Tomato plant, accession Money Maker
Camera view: vertical (180 deg); turntable rotation: 60 degrees
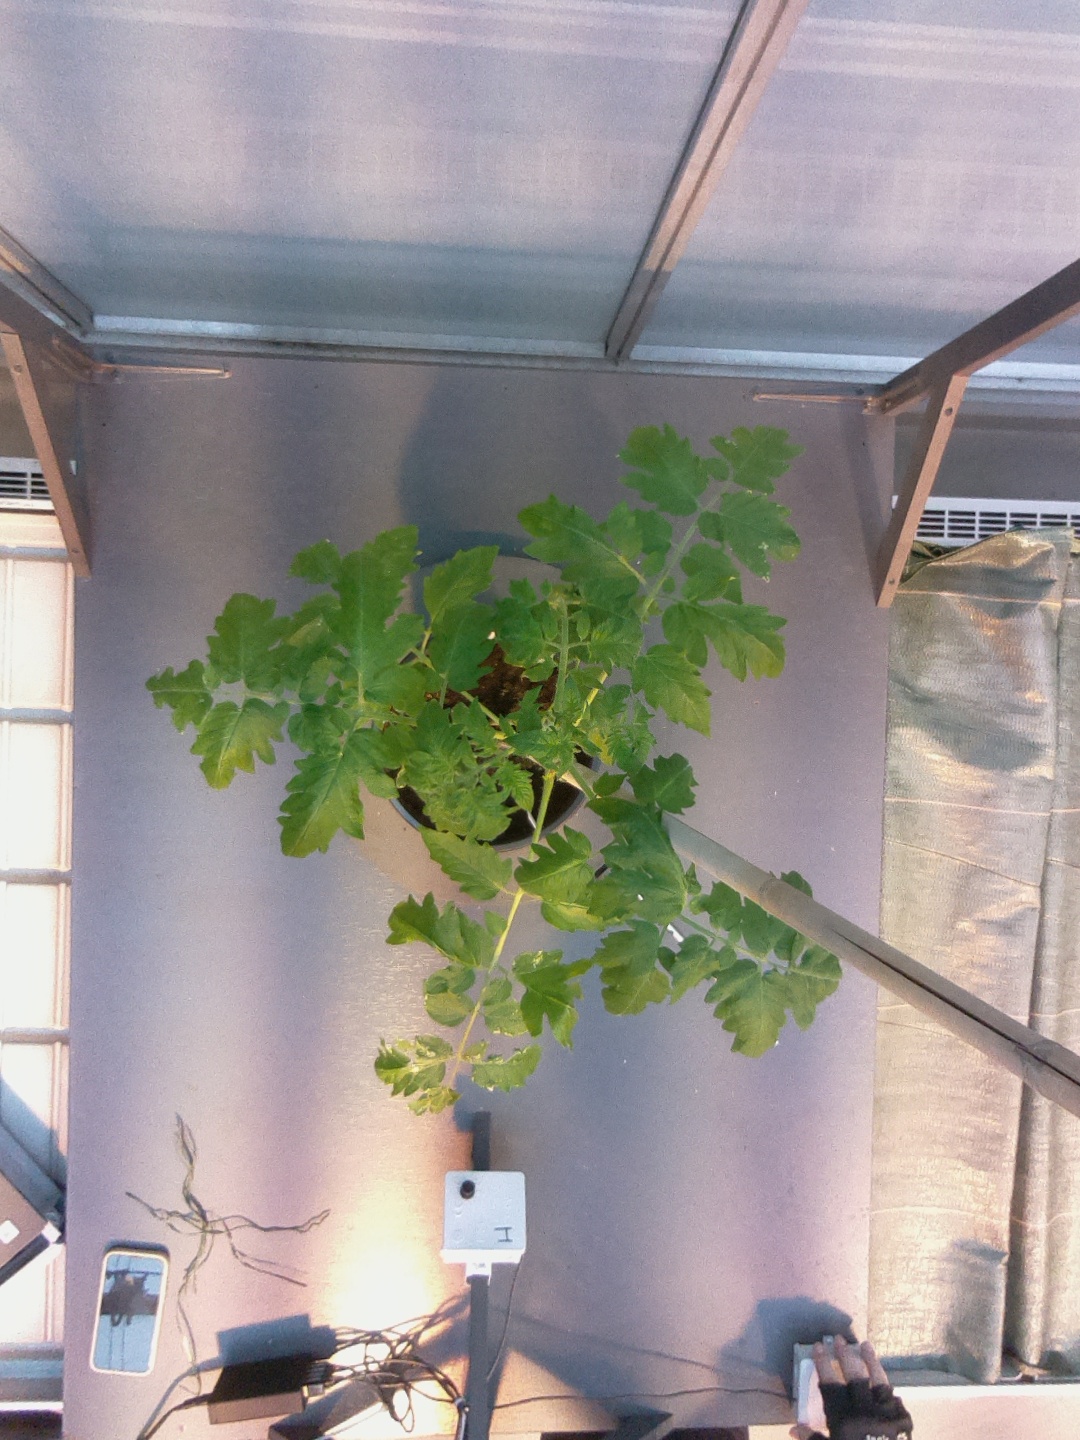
BBCH growth stage 14: 8 of true leaves visible